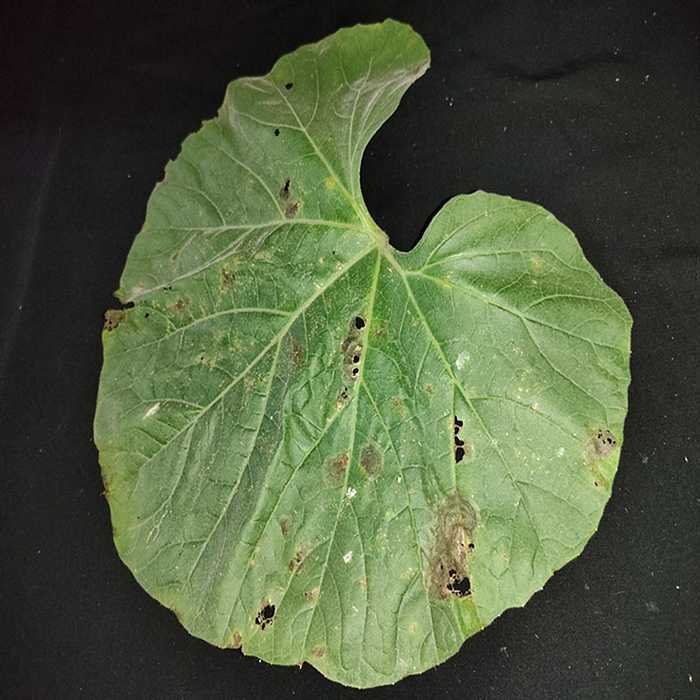
Plant: Bottle gourd
Label: Anthracnose